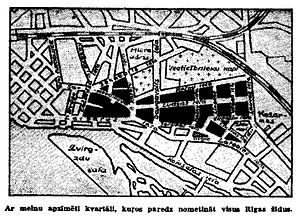
Rigaghettoen
Kort fra nazi-kontrolleret lettisk avis sommeren 1941
Rigas ghetto var et lille område udpeget af nazisterne i Maskavas Forštate, en forstad til Riga, hovedstaden i Letland, hvor jøder fra Letland, og senere fra Tyskland, blev tvunget til at leve under 2. verdenskrig. Den 25. oktober 1941 flyttede nazisterne alle jøder fra Riga og omegn til ghettoen, mens de ikke-jødiske indbyggere blev sat på gaden. Det fleste af de lettiske jøder blev dræbt den 30. november og 8. december 1941 i Rumbulamassakren. Nazisterne transporteres en stor del af de tyske jøder til ghettoen, de fleste af dem blev senere dræbt i massakrer.